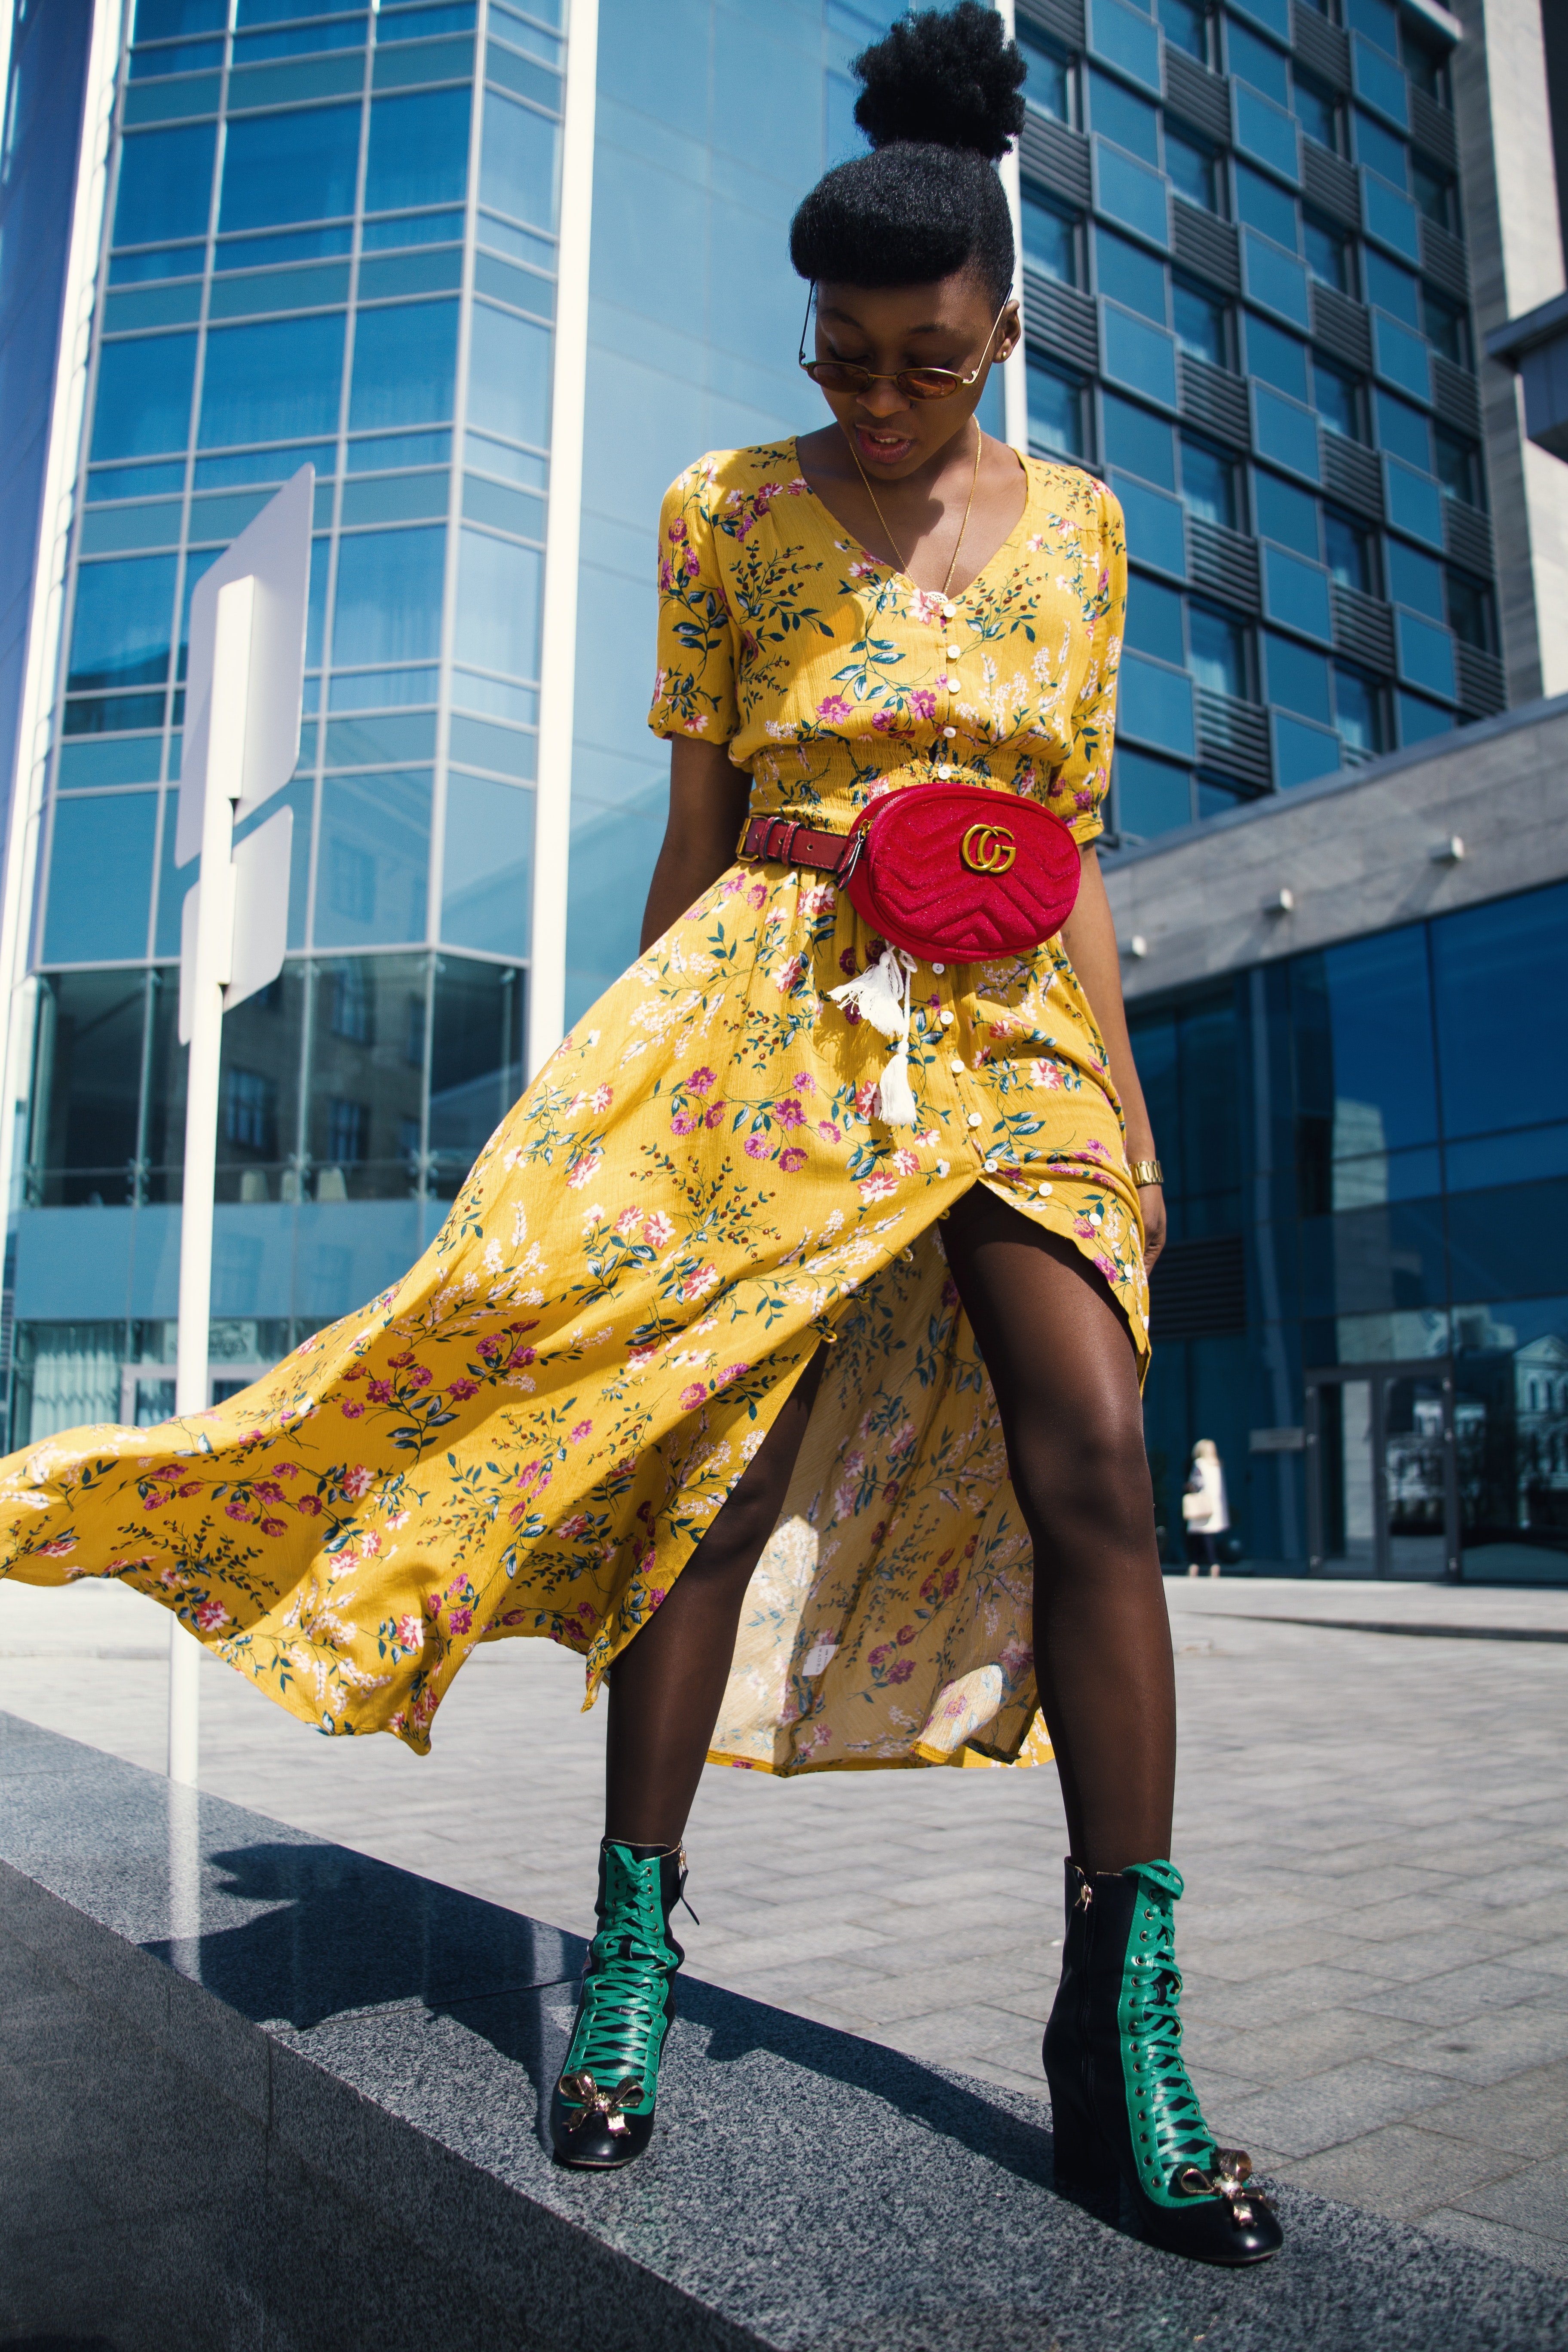
yellow, clothing, fashion, beauty, snapshot, dress, street fashion, fun, fashion design, leg, photography, footwear, textile, costume, human leg, model, style, photo shoot, thigh, fashion model, formal wear